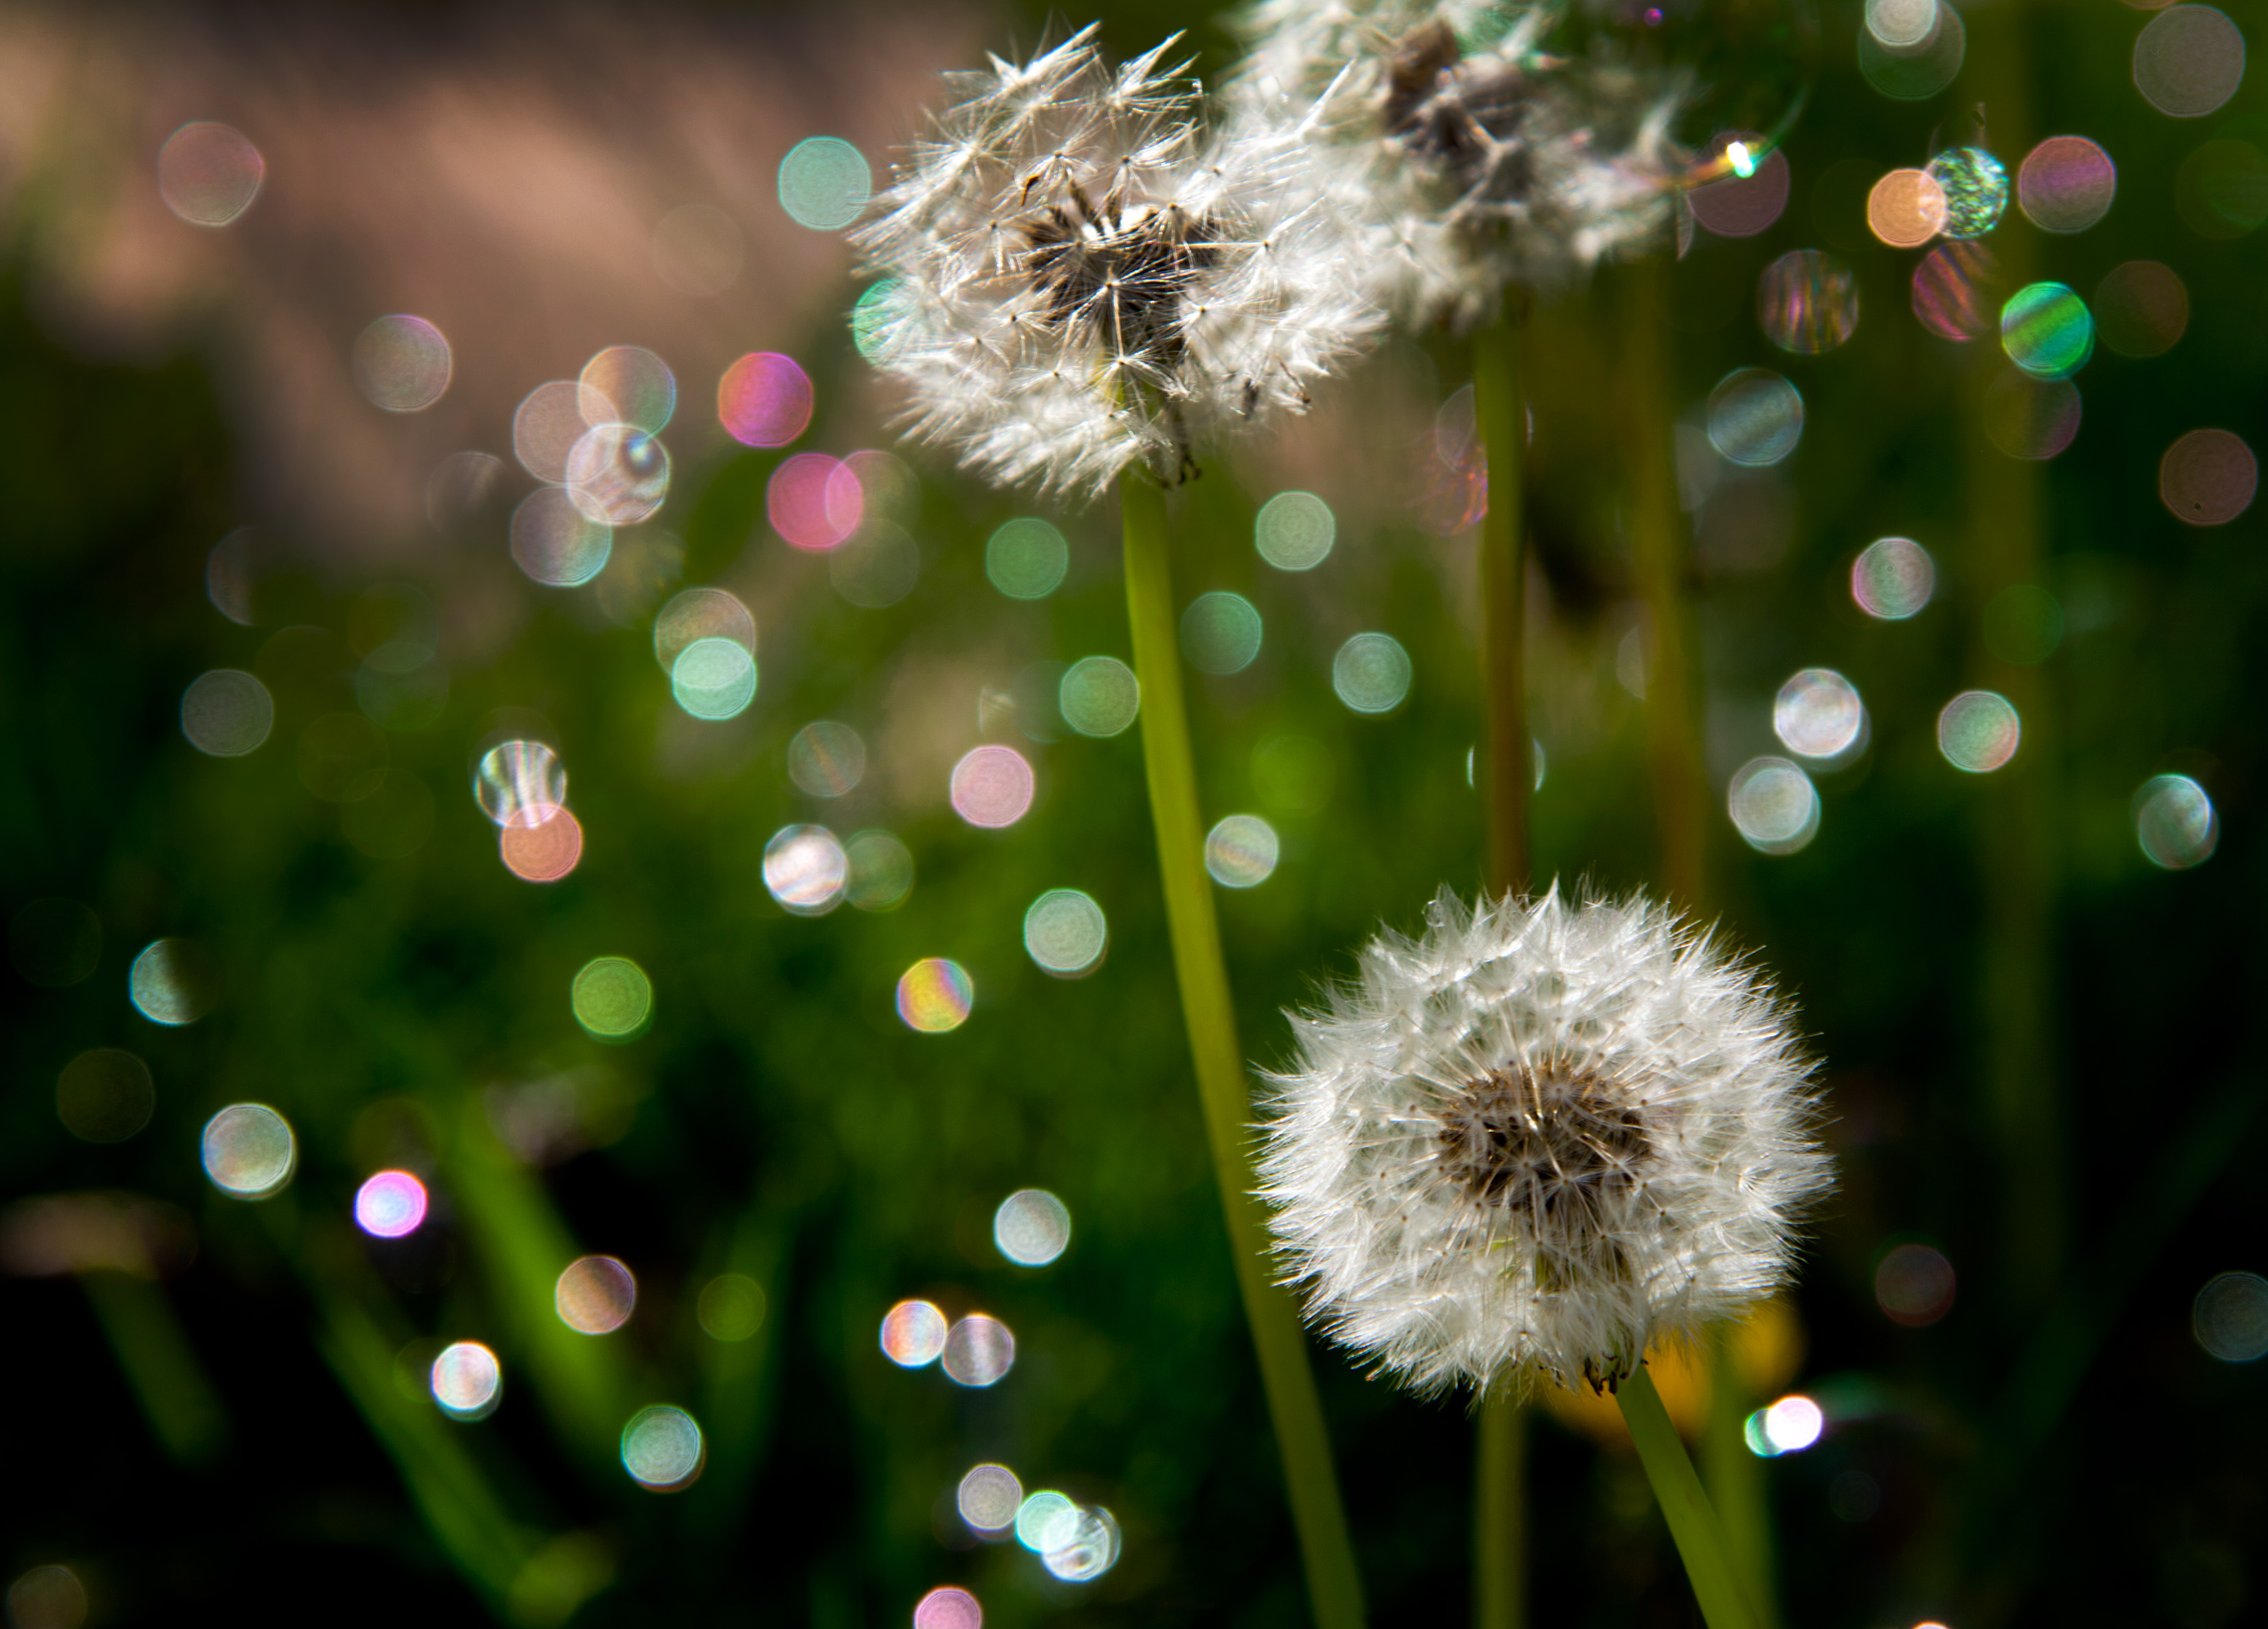
nature, grass, branch, dew, plant, photography, dandelion, sunlight, leaf, flower, petal, green, botany, flora, close up, taraxacumofficinale, moisture, macro photography, flowering plant, daisy family, plant stem, land plant